Aspergillus niger

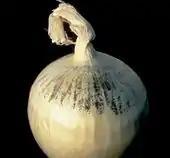
"A. niger" growing on onion

"Aspergillus niger" can cause black mold infections in certain legumes, fruits, and vegetables such as peanuts, grapes, and onions, leading to the fungus being a common food contaminant. This filamentous ascomycete has a tolerance to changes in pH, humidity, and heat, thriving in a temperature range from . These characteristics make infections of "A. niger" a common cause of post-harvest decay in fruits and vegetables, which can lead to significant economic loss in the food industry. "A. niger" infection in plants can cause a reduction in seed germination, seedling emergence, root elongation, and shoot elongation, causing the plant to perish before maturation. Specifically, "Aspergillus niger" causes sooty mold on onions and ornamental plants.